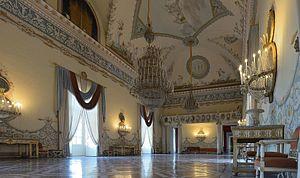
Salone delle feste dans le Musée Capodimonte de Naples.
Le musée de Capodimonte est l'un des musées les plus importants de Naples. Il se situe au 1, via Miano, à l'intérieur du parc homonyme, dans un édifice nommé Reggia di Capodimonte, édifié pour Charles de Bourbon, roi de Naples par l'architecte romain Antonio Canevari.